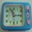
Label: clock